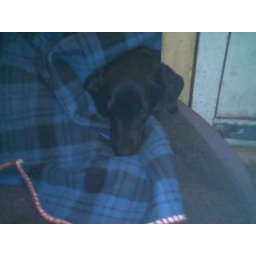
baby girl in bed